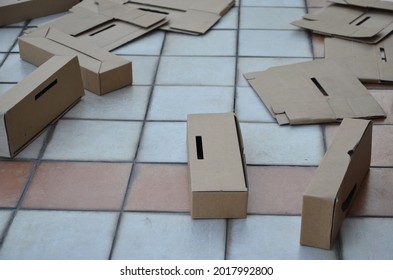
Label: cardboard